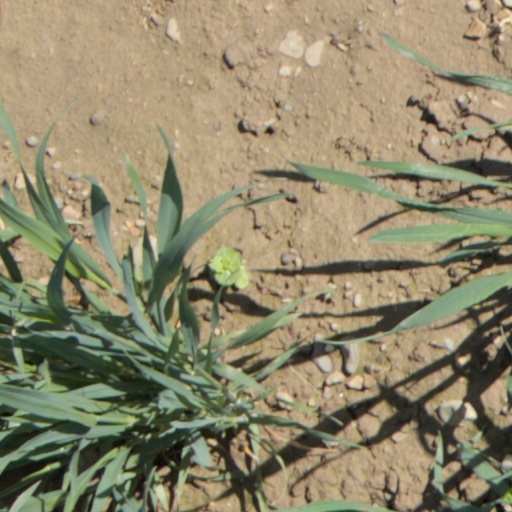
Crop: wheat